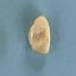
Maize quality: Good